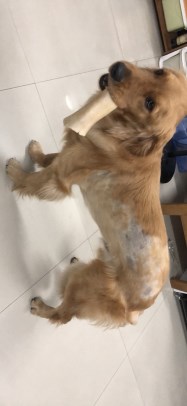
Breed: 5355-n000126-golden_retriever